Mortara case

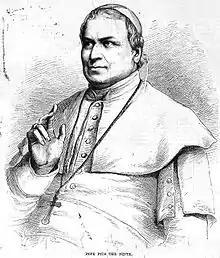
Pope Pius IX

For more than a millennium, starting around 754, the Papal States were territories in Italy under the direct and sovereign rule of the pope. The Catholic Church's control over Rome and a neighbouring swathe of central Italy was generally seen as a manifestation of the pontiff's secular, "temporal" power, as opposed to his ecclesiastical primacy.